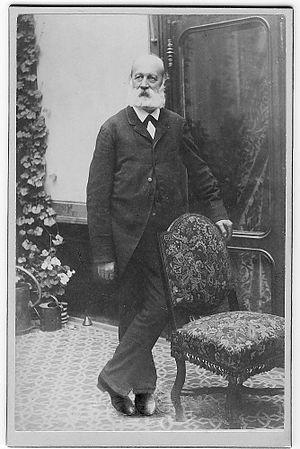
Louis Daniel Perrier